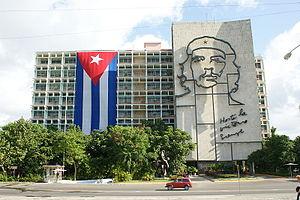
Les dénominations d’État communiste, régime communiste, pays communiste, système communiste sont utilisées pour qualifier le régime politique d'un État dans lequel un parti se réclamant du communisme exerce le monopole de la gestion des affaires publiques, en tant que parti unique officiel ou bien en tant que parti dominant d'une coalition rassemblant les seuls partis autorisés. Au cours du XXᵉ siècle, un tiers environ de l'humanité a vécu sous un régime politique catégorisé comme « communiste ».